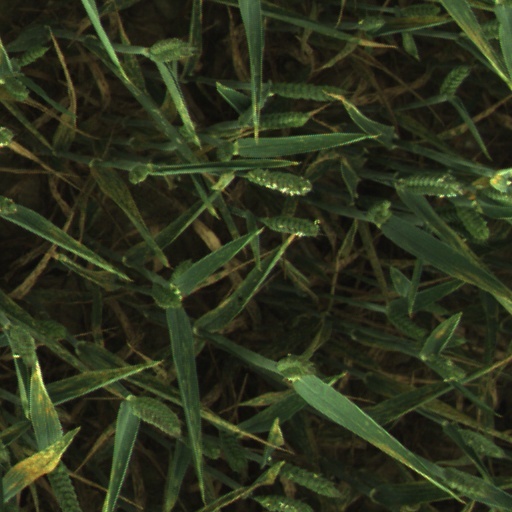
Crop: wheat